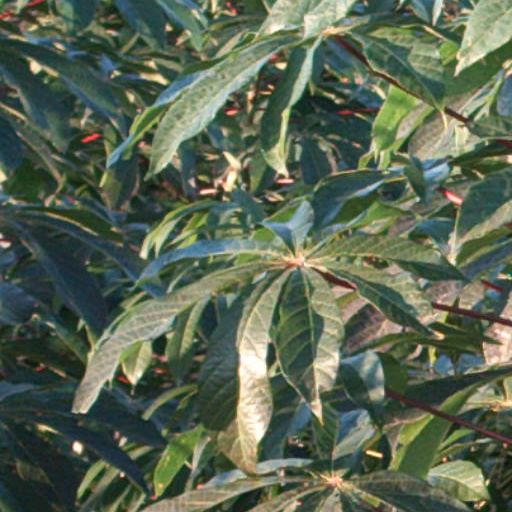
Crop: cassava